Nick Santora

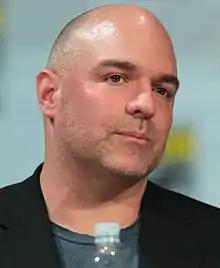
Santora at the 2014 Comic-Con International

Nick Santora (born 1970) is a writer and producer born in Queens, New York. He won the Best Screenplay of the Competition in the New York City Independent International Film Festival. He has also written for and/or produced "The Sopranos", "The Guardian", "Law & Order", "Prison Break", "Lie to Me", and "Scorpion" and he created and executive produced "Beauty and the Geek". Santora also co-wrote/created/executive produced the television series "Breakout Kings". He served as executive producer and developer of "Scorpion" from 2014 to 2018 over four seasons.